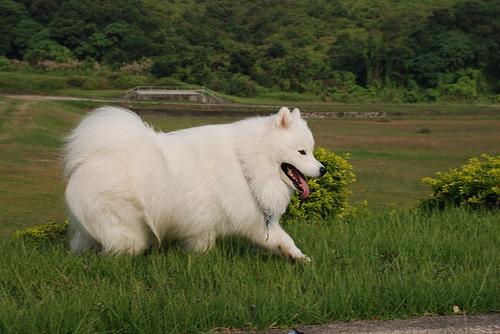
Breed: samoyed